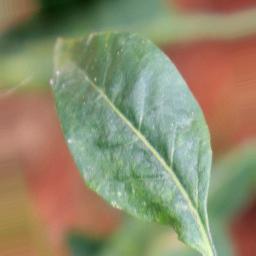
Label: healthy